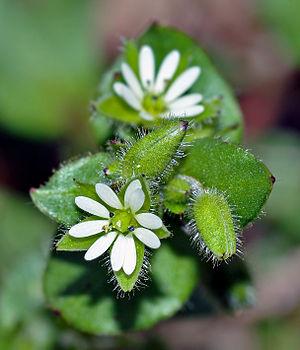
La Stellaire intermédiaire, mouron blanc ou Morgeline est une espèce de plantes annuelles, bisannuelle ou vivace de la famille des Caryophyllaceae. C'est une herbacée commune en Europe et dans une grande partie de l'hémisphère nord. Elle peut faire office de plante bioindicatrice car sa présence est la signature d'un sol équilibré et fertile.